Indiana World War Memorial Plaza

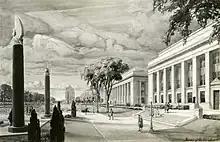
1919 concept rendering

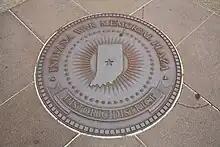
Emblem plaque embedded in a district sidewalk

The origins of the Indiana World War Memorial Plaza lay in a 1919 attempt by the city of Indianapolis to lure the newly formed American Legion from its temporary headquarters in New York City. The American Legion, chartered by Congress following World War I, is an organization of veterans that sponsors youth programs, promotes patriotism and national security and provides a commitment to Americans who have served in the armed forces.